Buffalo Sabres

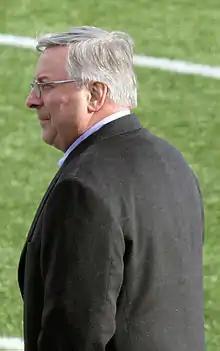
On February 18, 2011, the sale of the Sabres franchise to Terrence Pegula was finalized.

General manager Darcy Regier announced on the first day of free agency for the following season the Sabres had signed unrestricted free agent defenseman Steve Montador to a two-year contract. After only playing two games with Buffalo that season, Daniel Paille was traded to the Boston Bruins on October 20, 2009, in exchange for a third-round and a conditional fourth-round draft selection. Paille's move to Boston marked the first ever trade of a player under contract between the two division rivals in their common 39 years in the NHL. Tyler Ennis, who was selected 26th in the 2008 draft, made his NHL debut this season. On January 1, the Sabres became the first team to win consecutive games when trailing by three or more goals since the Dallas Stars did it in 2005–06; Buffalo defeated the Atlanta Thrashers 4–3 in overtime. It was Buffalo's second straight win in a game it trailed 3–0, following a 4–3 victory over the Pittsburgh Penguins. On March 27, the Sabres clinched their first playoff berth since 2006–07 with a 7–1 rout of the Tampa Bay Lightning. On April 6, the Sabres clinched the Northeast Division title by defeating the New York Rangers by a score of 5–2. However, they were defeated in six games by the Boston Bruins in the first round of the playoffs.